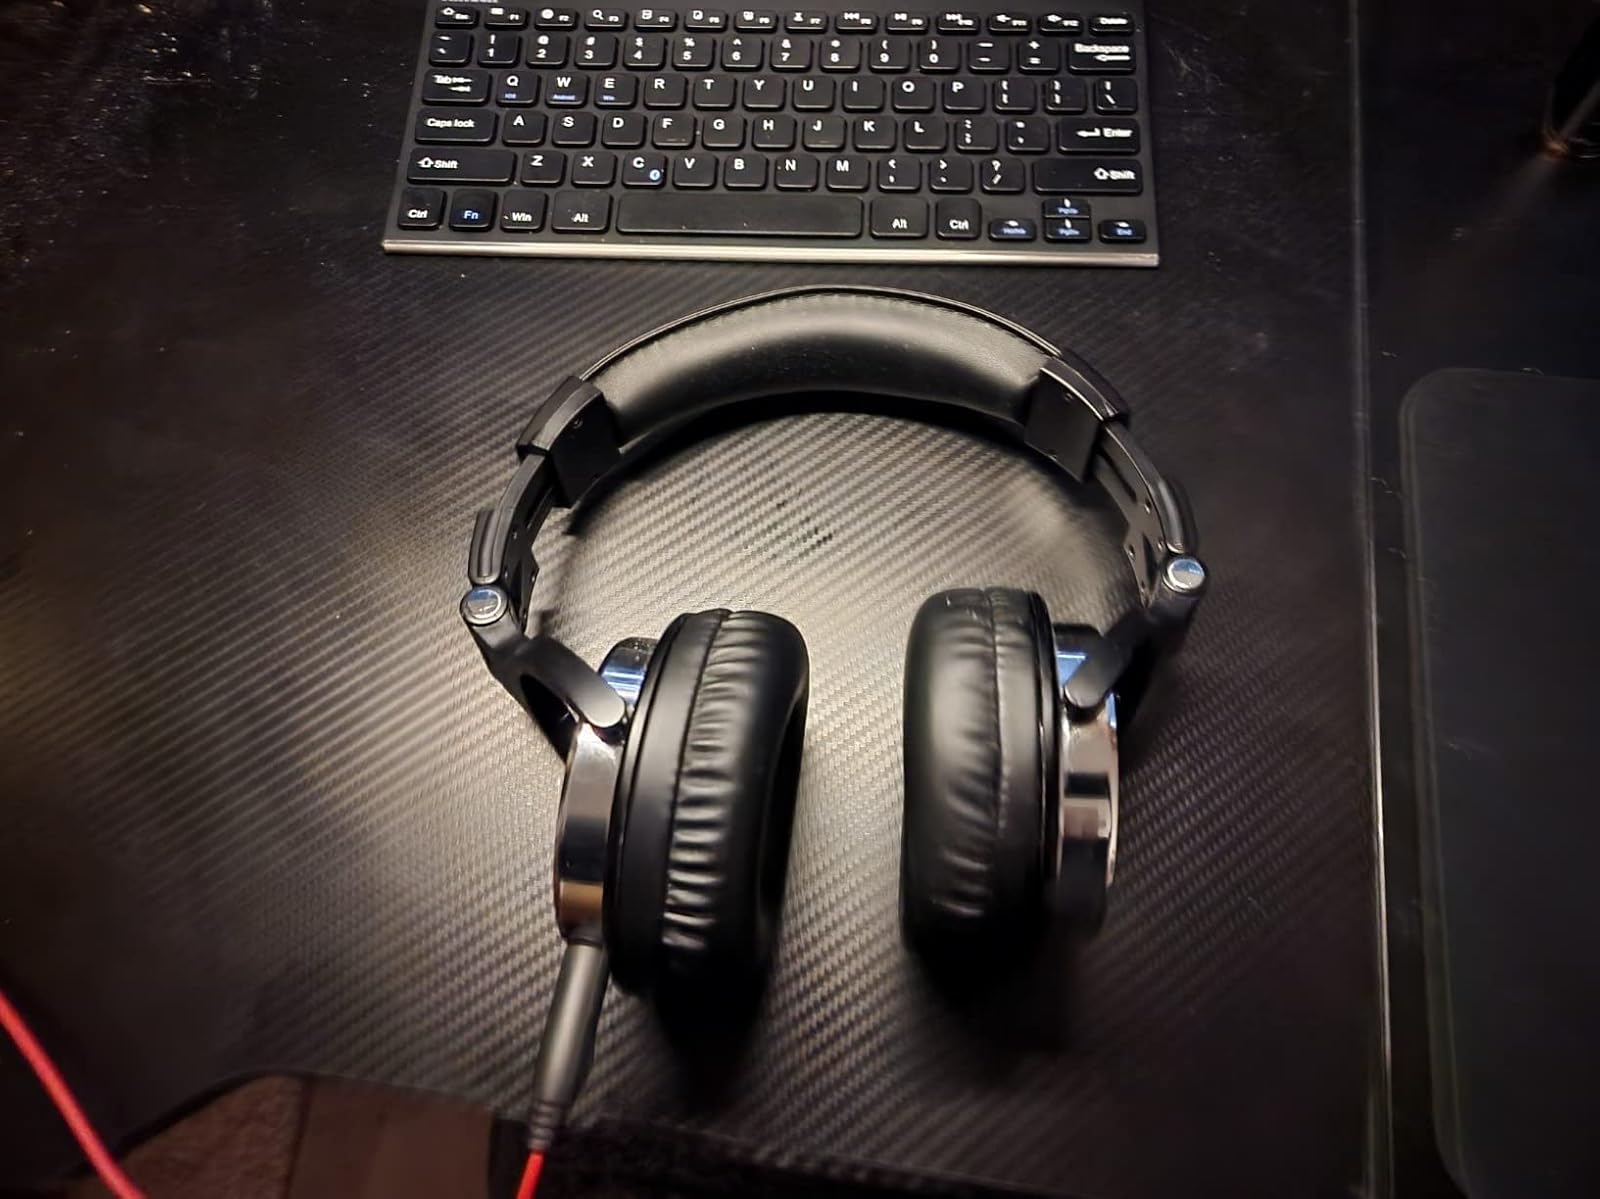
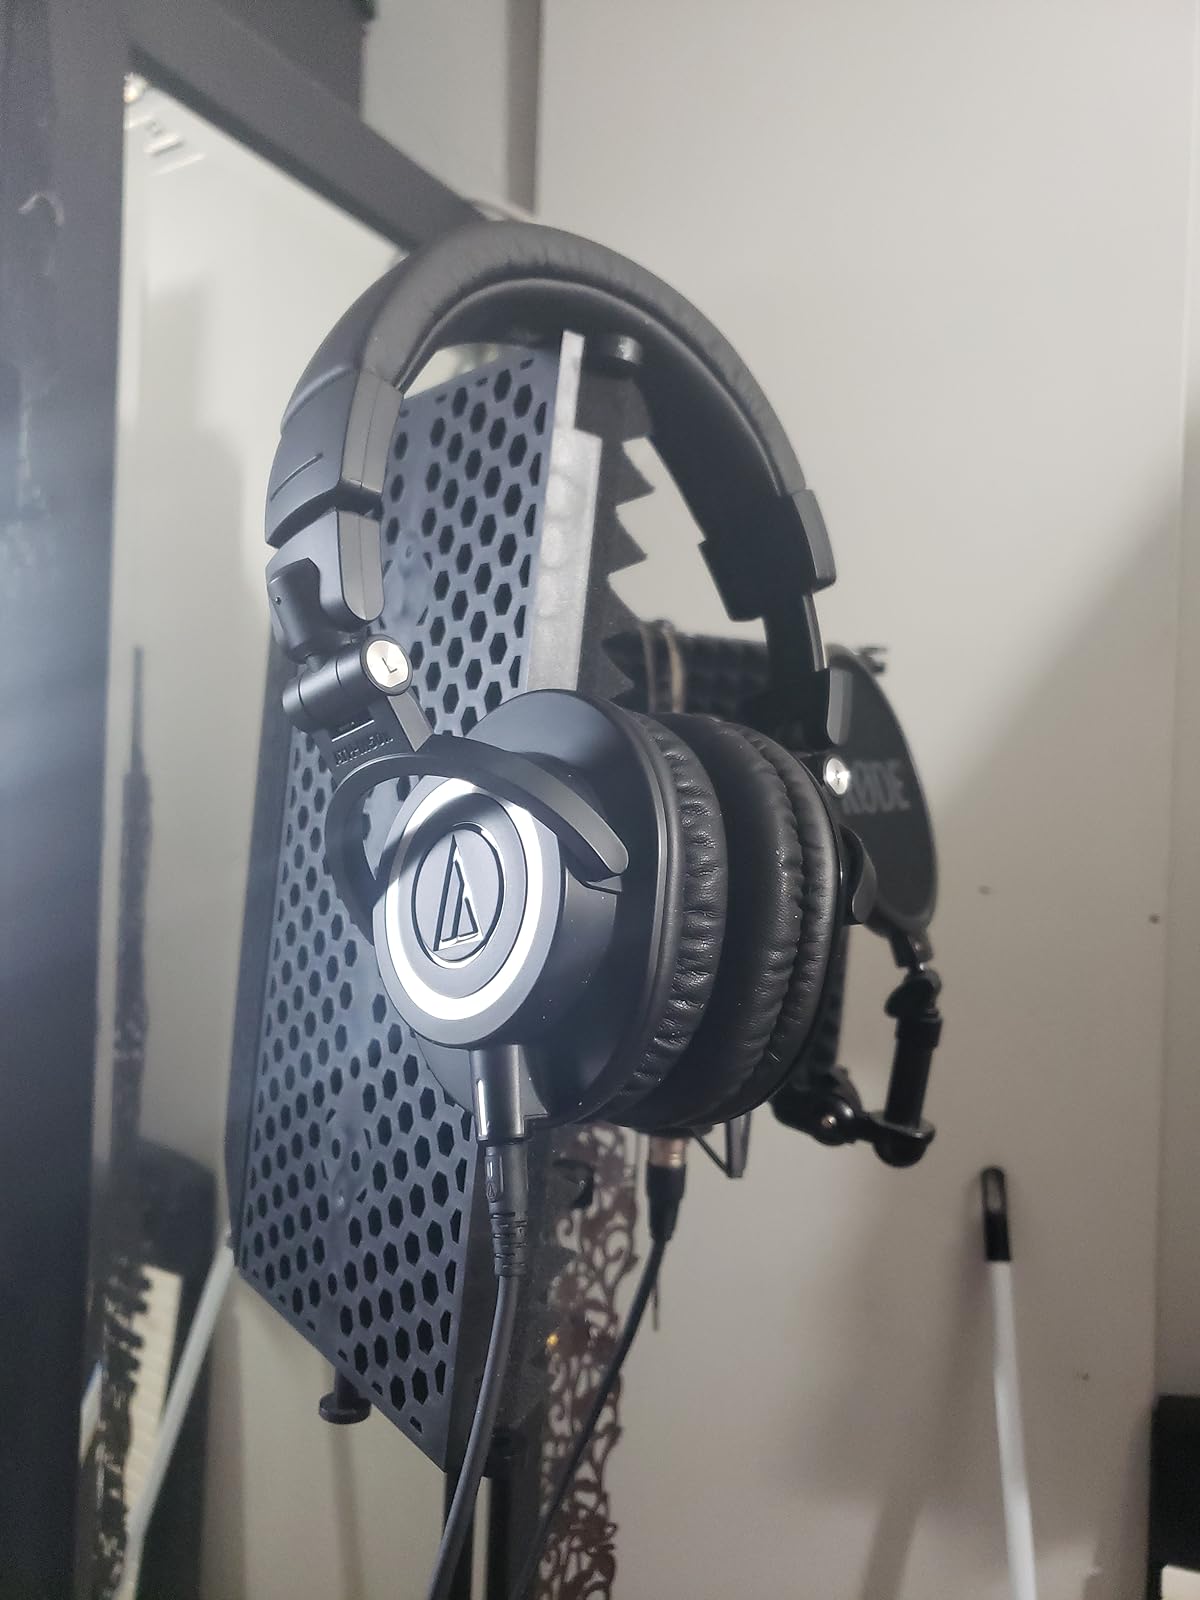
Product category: headphones
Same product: no